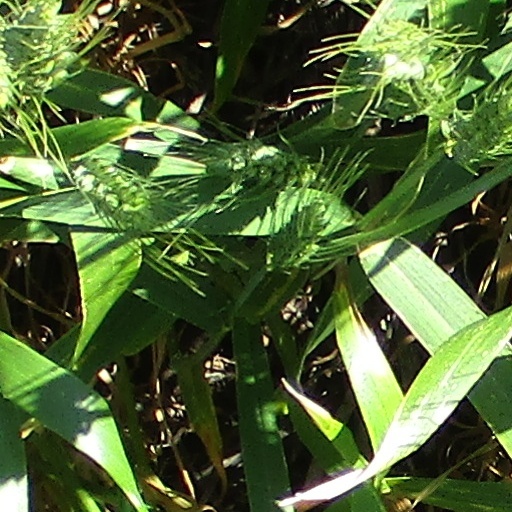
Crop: wheat